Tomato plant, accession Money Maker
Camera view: horizontal (90 deg, fisheye); turntable rotation: 30 degrees
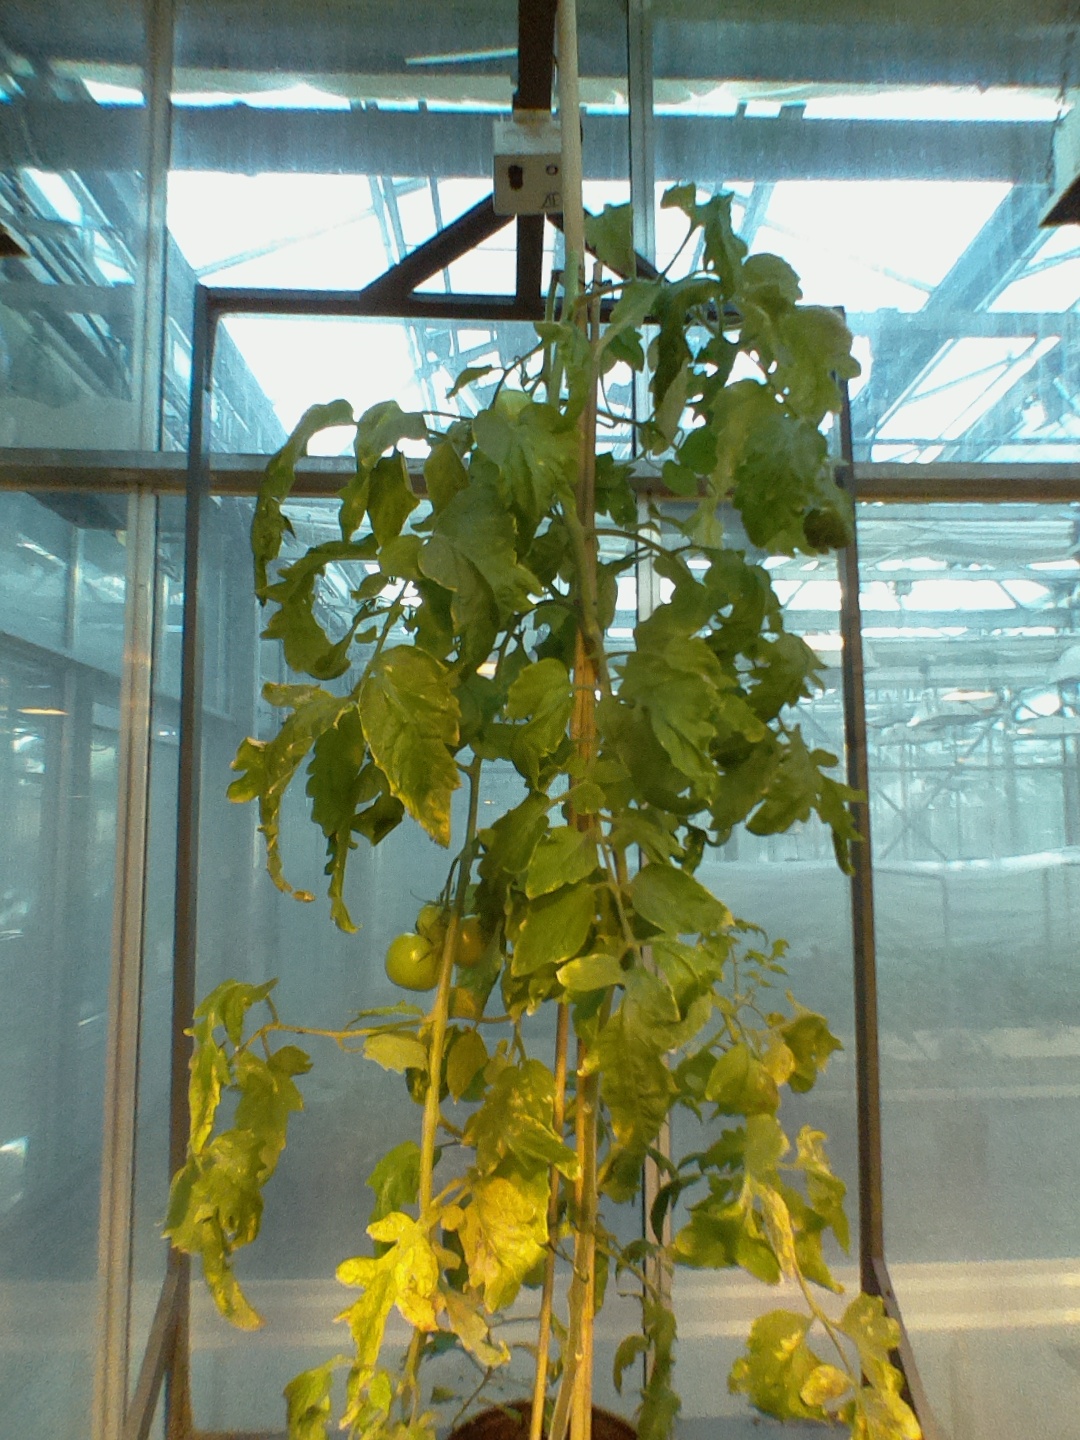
BBCH growth stage 77: 70%-80% of final fruit size